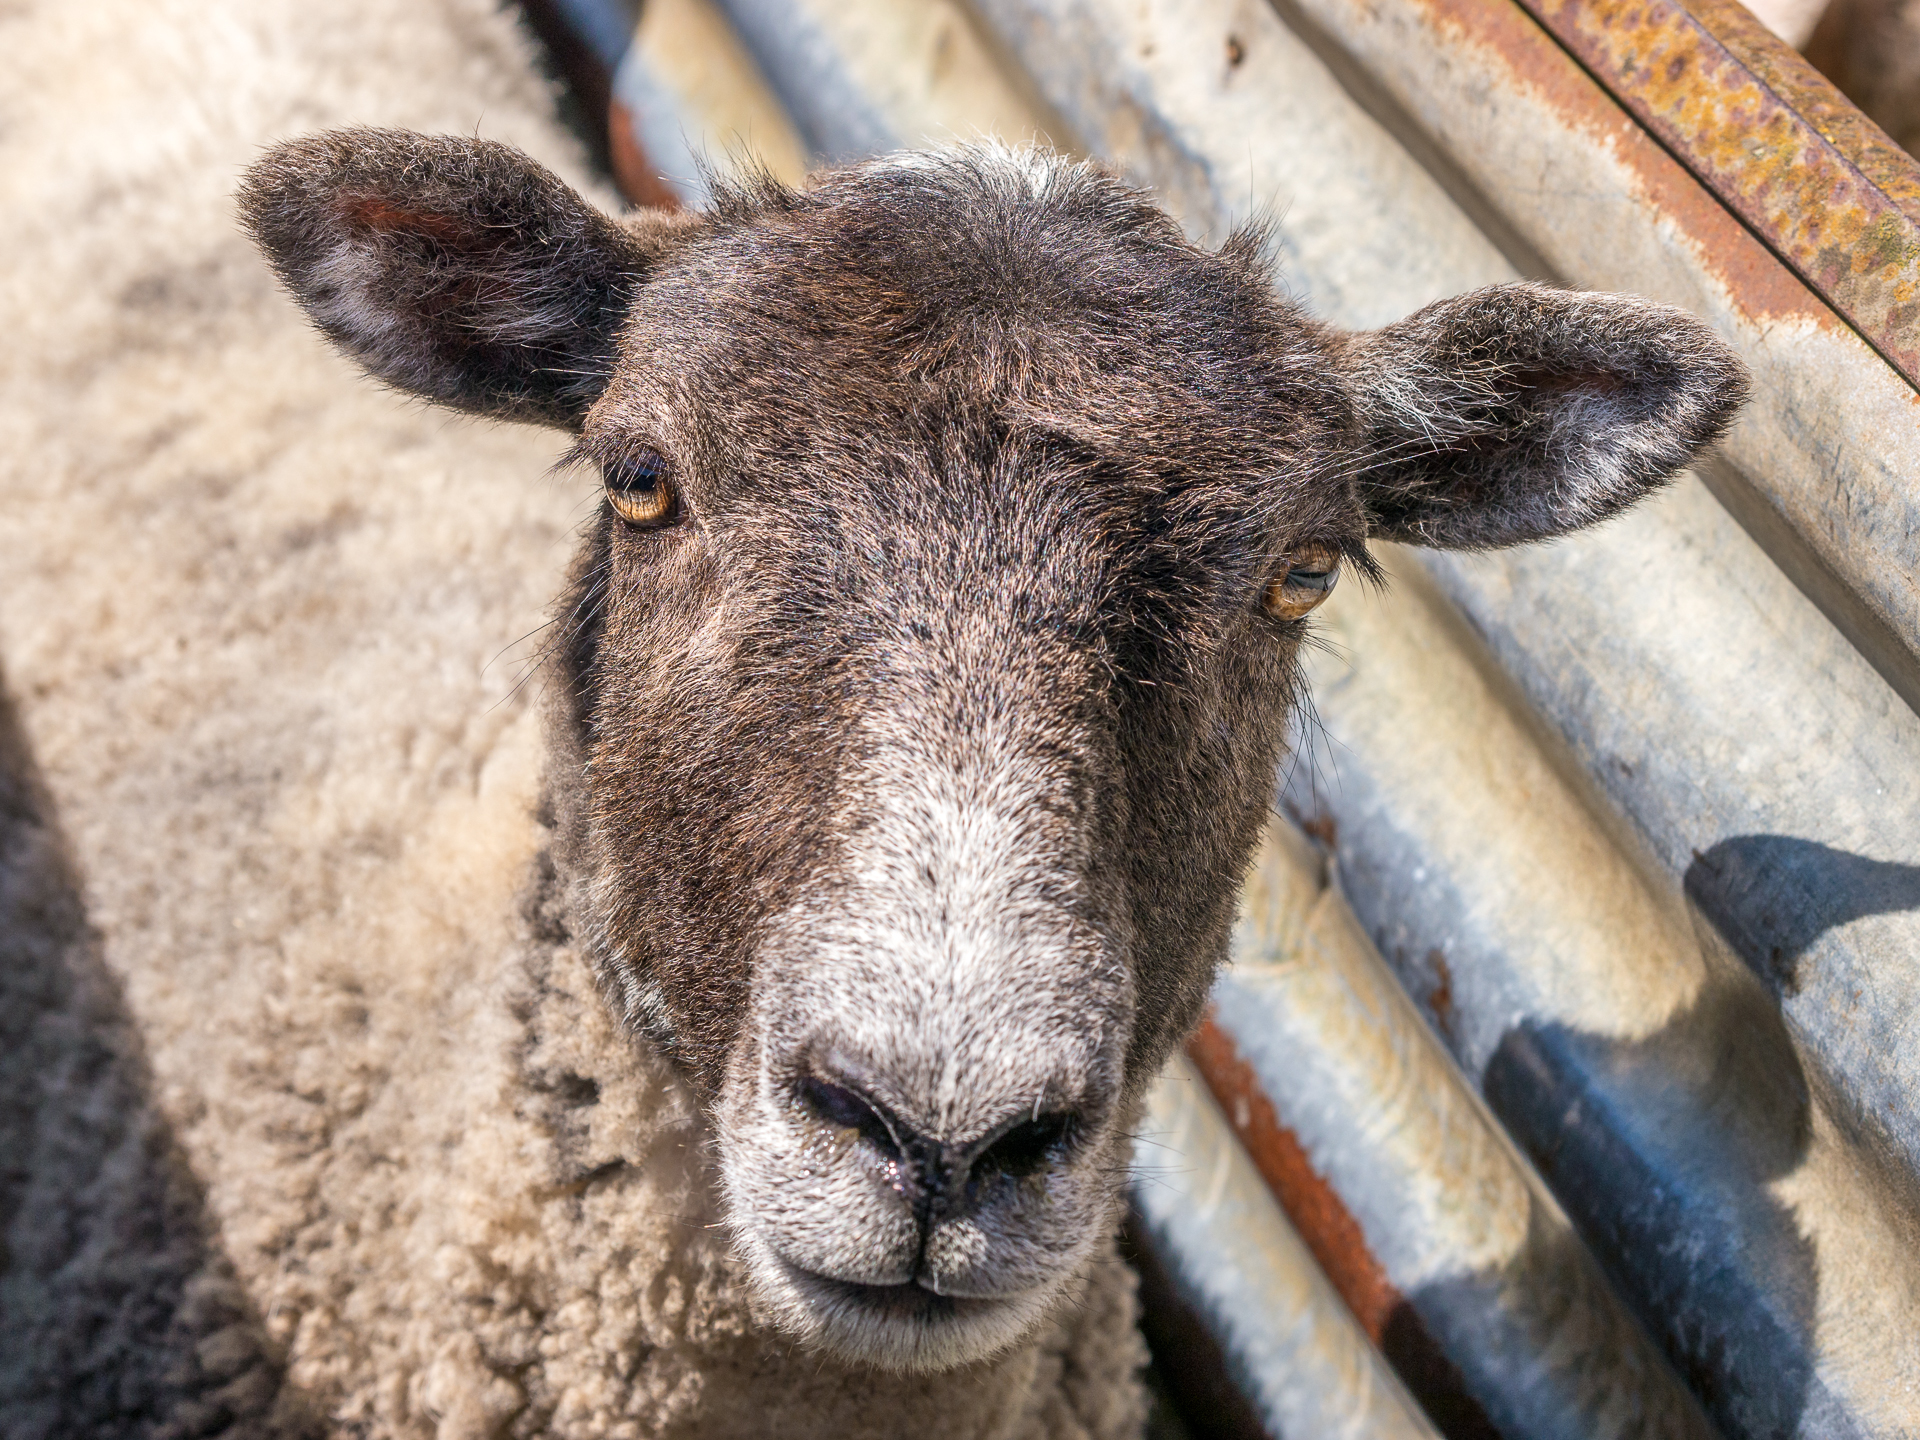
wildlife, horn, sheep, mammal, fauna, close up, england, 2014, vertebrate, sheeps, panasoniclumixg5, olympusf1845mm, sussex, herdwick